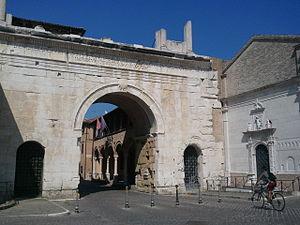
L'arc d'Auguste est une porte romaine située dans la ville de Fano, dans la province de Pesaro et Urbino, de la région des Marches. Il marque l'entrée de la Via Flaminia dans les remparts et se greffe sur le decumanus. Il est encore l'un des symboles de la ville.